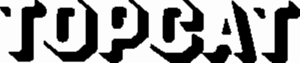
Topcat
Klassetegn
Topcat er en ikke-olympisk one-design sejlkatamaran-bådklasse, hvor der findes både af forskellige størrelser. Topcat-katamaranerne er brede toskrogsjoller, der er forbundet med en trampolin i bredder fra 3,60 m til 5,50 m. De findes mange steder i verden og viser sig ved deres skruefri montering.